South Australia

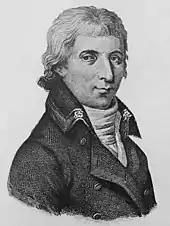
Nicolas Baudin, who mapped the coastline of South Australia, along with Matthew Flinders

In contrast to the rest of Australia, "terra nullius" did not apply to the new province. The Letters Patent, which used the enabling provisions of the South Australia Act 1834 to fix the boundaries of the Province of South Australia, provided that "nothing in those our Letters Patent shall affect or be construed to affect the rights of any Aboriginal Natives of the said Province to the actual occupation and enjoyment in their own Persons or in the Persons of their Descendants of any Lands therein now actually occupied or enjoyed by such Natives." Although the patent guaranteed land rights under force of law for the indigenous inhabitants, it was ignored by the South Australian Company authorities and squatters. Despite strong reference to the rights of the native population in the initial proclamation by the Governor, there were many conflicts and deaths in the Australian Frontier Wars in South Australia.